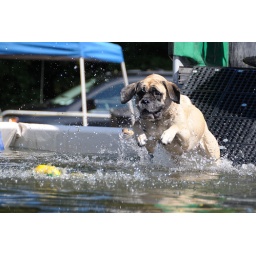
Dog jumping in water at Hebron Harvest Fair